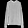
Label: Pullover